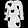
Label: Dress